Valtra

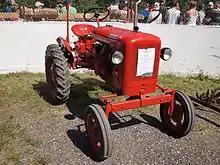
Valmet 20 was the second tractor model.

The first Valmet tractors were manufactured in 1951. The prototypes and first 10 tractors were the result of cooperation between the artillery and rifle plants, after which tractor production was consolidated within the rifle plant in Tourula, Jyväskylä. The first tractors actually used parts of cannon barrel for their subframes.